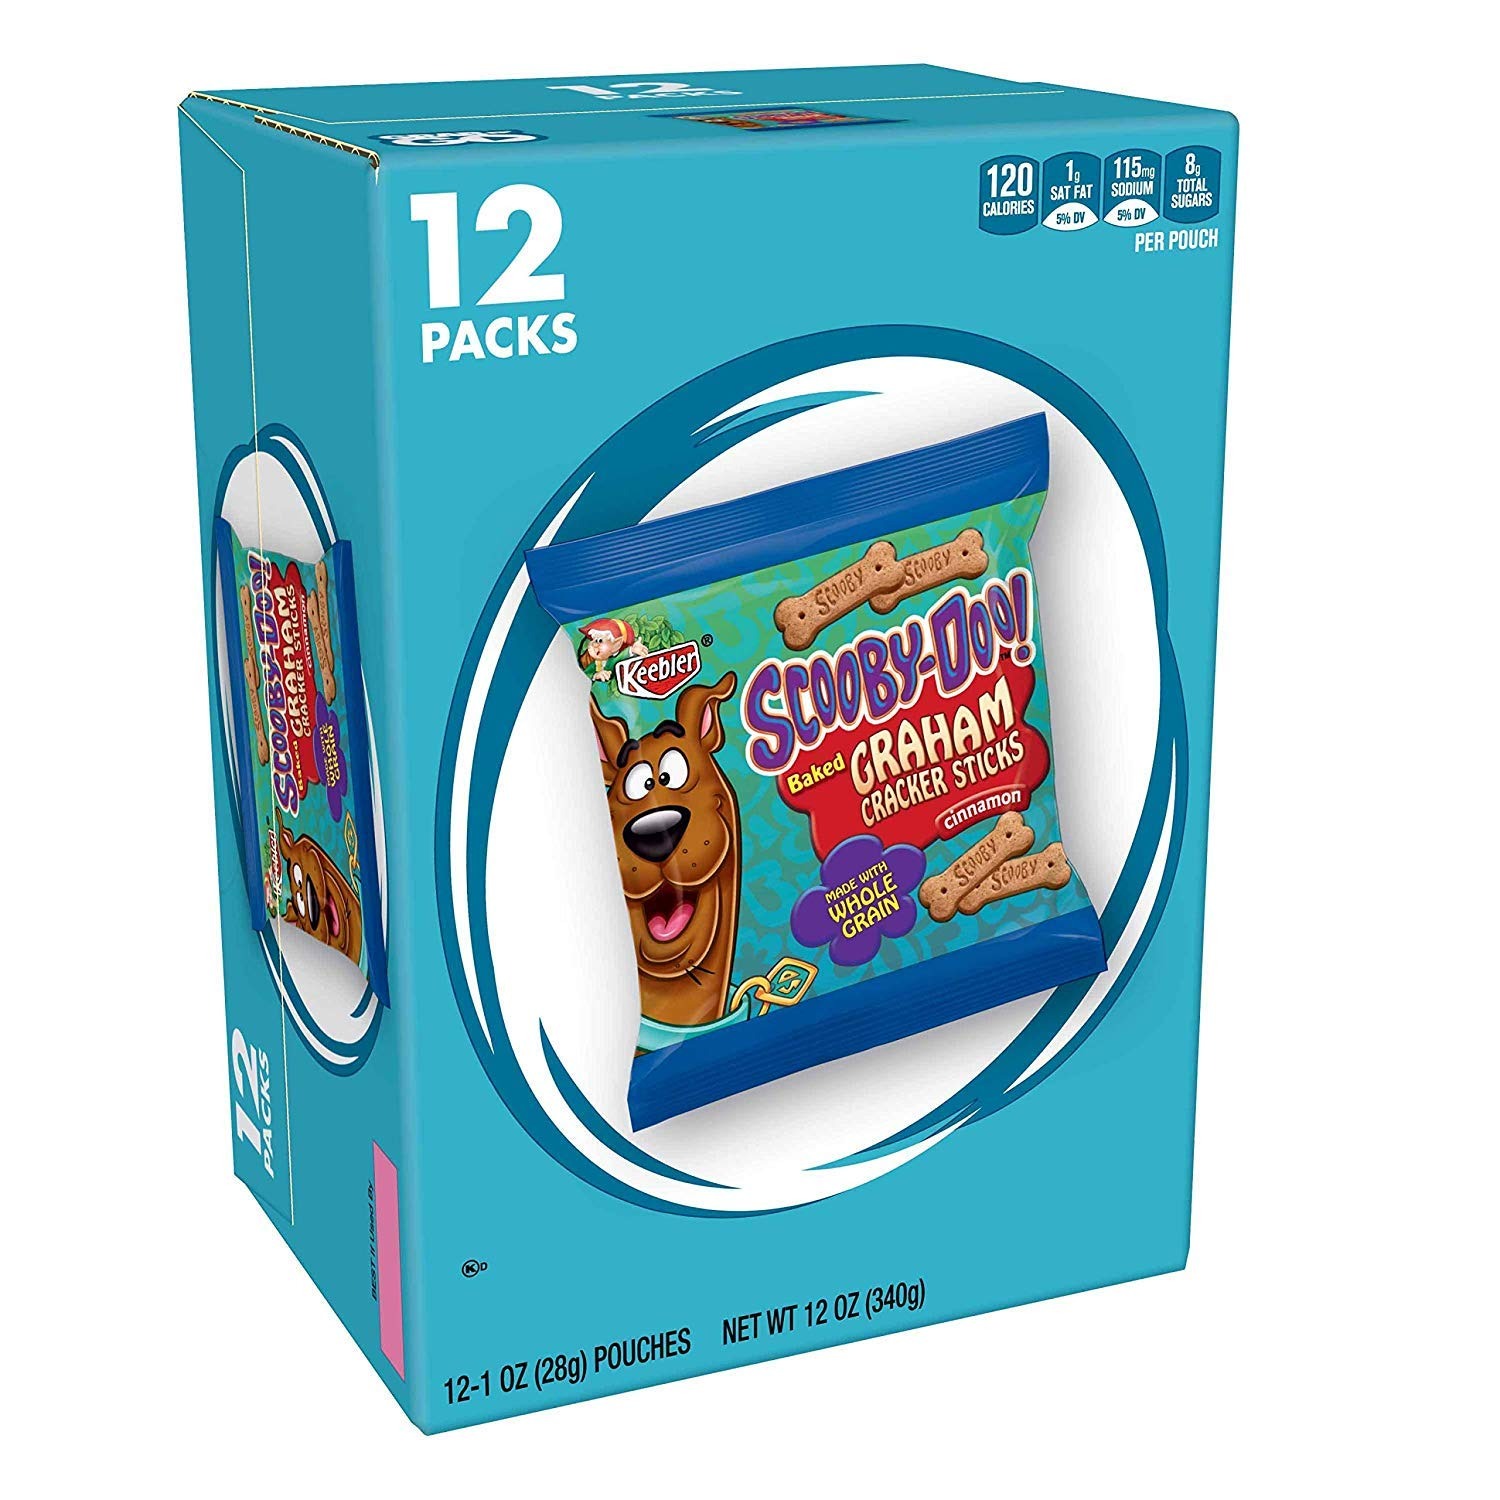
Item Name: Keebler Graham Cinnamon Cracker Sticks,Scooby Doo,12.1 oz ( 2 PACK)
Bullet Point 1: Scooby-Doo Baked Graham Cracker Sticks 12.1 oz ( 2 PACK)
Bullet Point 2: Great for on the Go!
Bullet Point 3: Made with Whole Grain
Bullet Point 4: Cinnamon Graham Cracker Sticks
Product Description: Scooby-doo. Baked graham cracker sticks, cinnamon, are dog-bone shaped biscuits that are fun to eat and are a good source of calcium.
Value: 24.0
Unit: Ounce

Price: 6.155